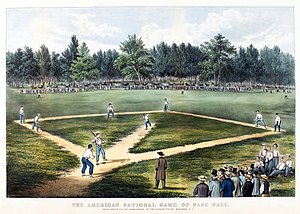
Baseballs historie
Et maleri af en baseballkamp fra 1866 i byen Hoboken i New Jersey.
Baseballs historie strækker sig tilbage til begyndelsen af det 18. århundrede, hvor sporten formentlig udviklede sig fra lignende bat-og-bold-spil i Nordamerika. I 1845 blev det første formelle baseballregelsæt nedskrevet, og den første officielt anerkendte baseballkamp fandt sted den 19. juni 1846 i New Jersey, USA. Professionel baseball så dagens lys i 1869 i USA, og de følgende årtier var præget af adskillige grundlæggelser og opløsninger af professionelle ligaer. Fra starten af det 20. århundrede stod kun to ligaer tilbage som sejrsherrer, National League og American League, og de eksisterer den dag i dag.